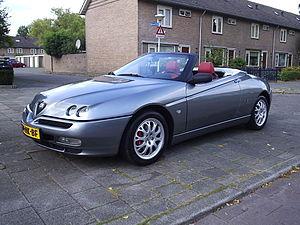
L'Alfa Romeo Gtv - Gran Turismo Veloce - est un coupé 2+2 du constructeur italien Alfa Romeo. Il est accompagné par la version Spider, modèle deux places dont il est dérivé.
Filippo Perini est un designer automobile italien du groupe Volkswagen, directeur du design d'Italdesign depuis 2016, ex designer-directeur du design Alfa Romeo, puis Audi, puis Lamborghini de 2004 à 2016.